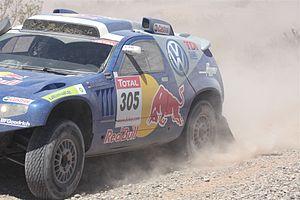
Le Rallye Dakar est un rallye-raid, créé par Thierry Sabine et lancé pour la première fois en décembre 1978. Il s'est disputé depuis lors chaque année, sauf en 2008, entre la fin décembre et la mi-janvier. Initialement disputé en partie en Europe et majoritairement en Afrique, l'épreuve se dispute en Amérique du Sud de 2009 à 2019 puis en Arabie saoudite à partir de 2020. Ce rallye est actuellement organisé par l'organisateur d'événements sportifs français Amaury Sport Organisation.